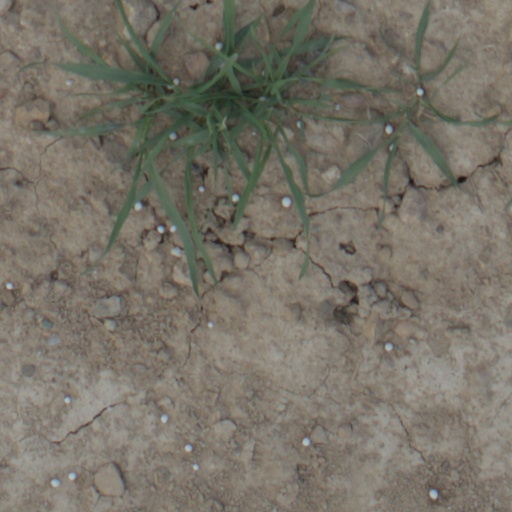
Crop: wheat